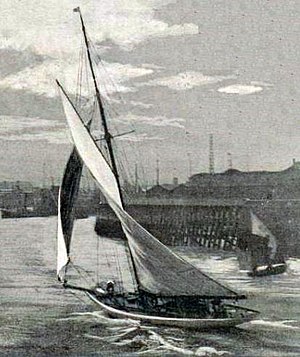
Émile Billard
François Alexandre Émile Billard var en fransk sejler som deltog i OL 1900 i Paris.